The Killers

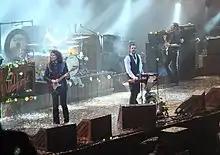
The band during their first arena tour in 2007.

In February 2007, the Killers attended the BRIT Awards in the United Kingdom, where they performed "When You Were Young". The band won two awards — Best International Group & International Album. In the same month, the band's Tim Burton-directed video for the album's second single, "Bones", won Best Video at the NME Awards.